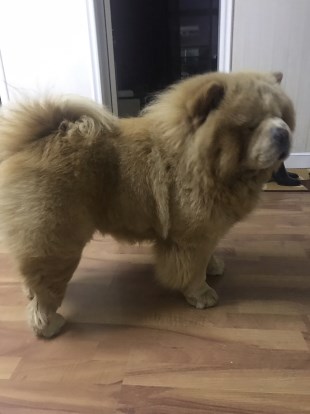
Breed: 329-n000119-chow